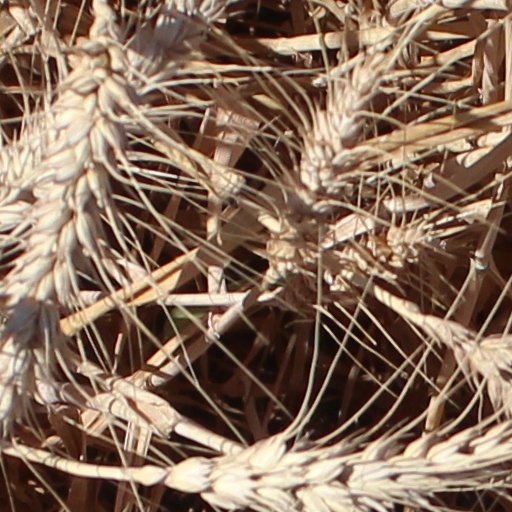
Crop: wheat